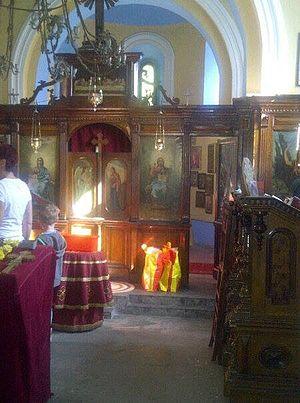
Le monastère d'Iverica est un monastère orthodoxe serbe situé à Ostrovica, dans le district de Nišava et sur le territoire de la Ville de Niš en Serbie. Il est inscrit sur la liste des monuments culturels protégés de la République de Serbie.